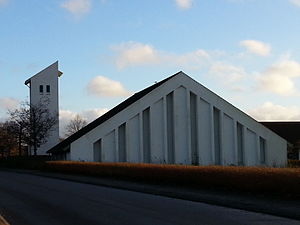
Per Christiansen (arkitekt)
Mørdrup Kirke 2014
Per Svend Christiansen var en dansk arkitekt.